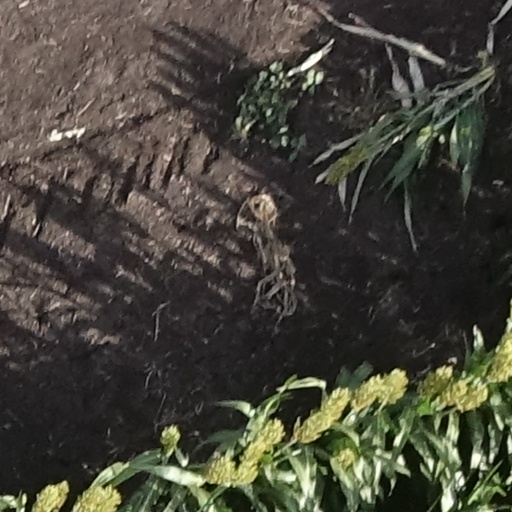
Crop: sorghum